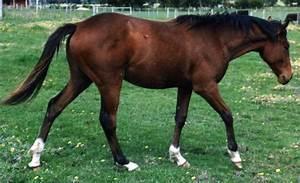
horse